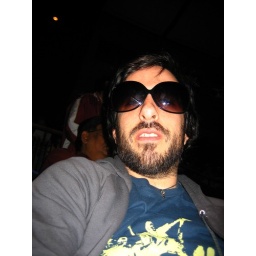
Me in girl glasses